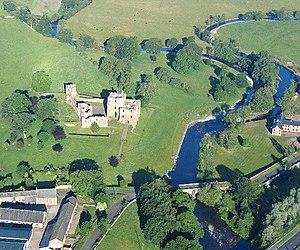
Le château de Brougham est un bâtiment médiéval situé à environ 3,2 km au sud-est de Penrith. Le château a été fondé par Robert de Vieuxpont au début du XIIIᵉ siècle. Le site, à proximité de la confluence des rivières Eamont et Lowther, avait été choisi par les Romains pour y construire un fort romain appelé Brocavum. Le château, associé au fort, est classé monument ancien, sous l'appellation « fort romain de Brougham et château de Brougham ».
L'Eamont est une rivière anglaise de 8 km de long qui coule dans le comté de Cumbria. Elle est un affluent de l'Eden.